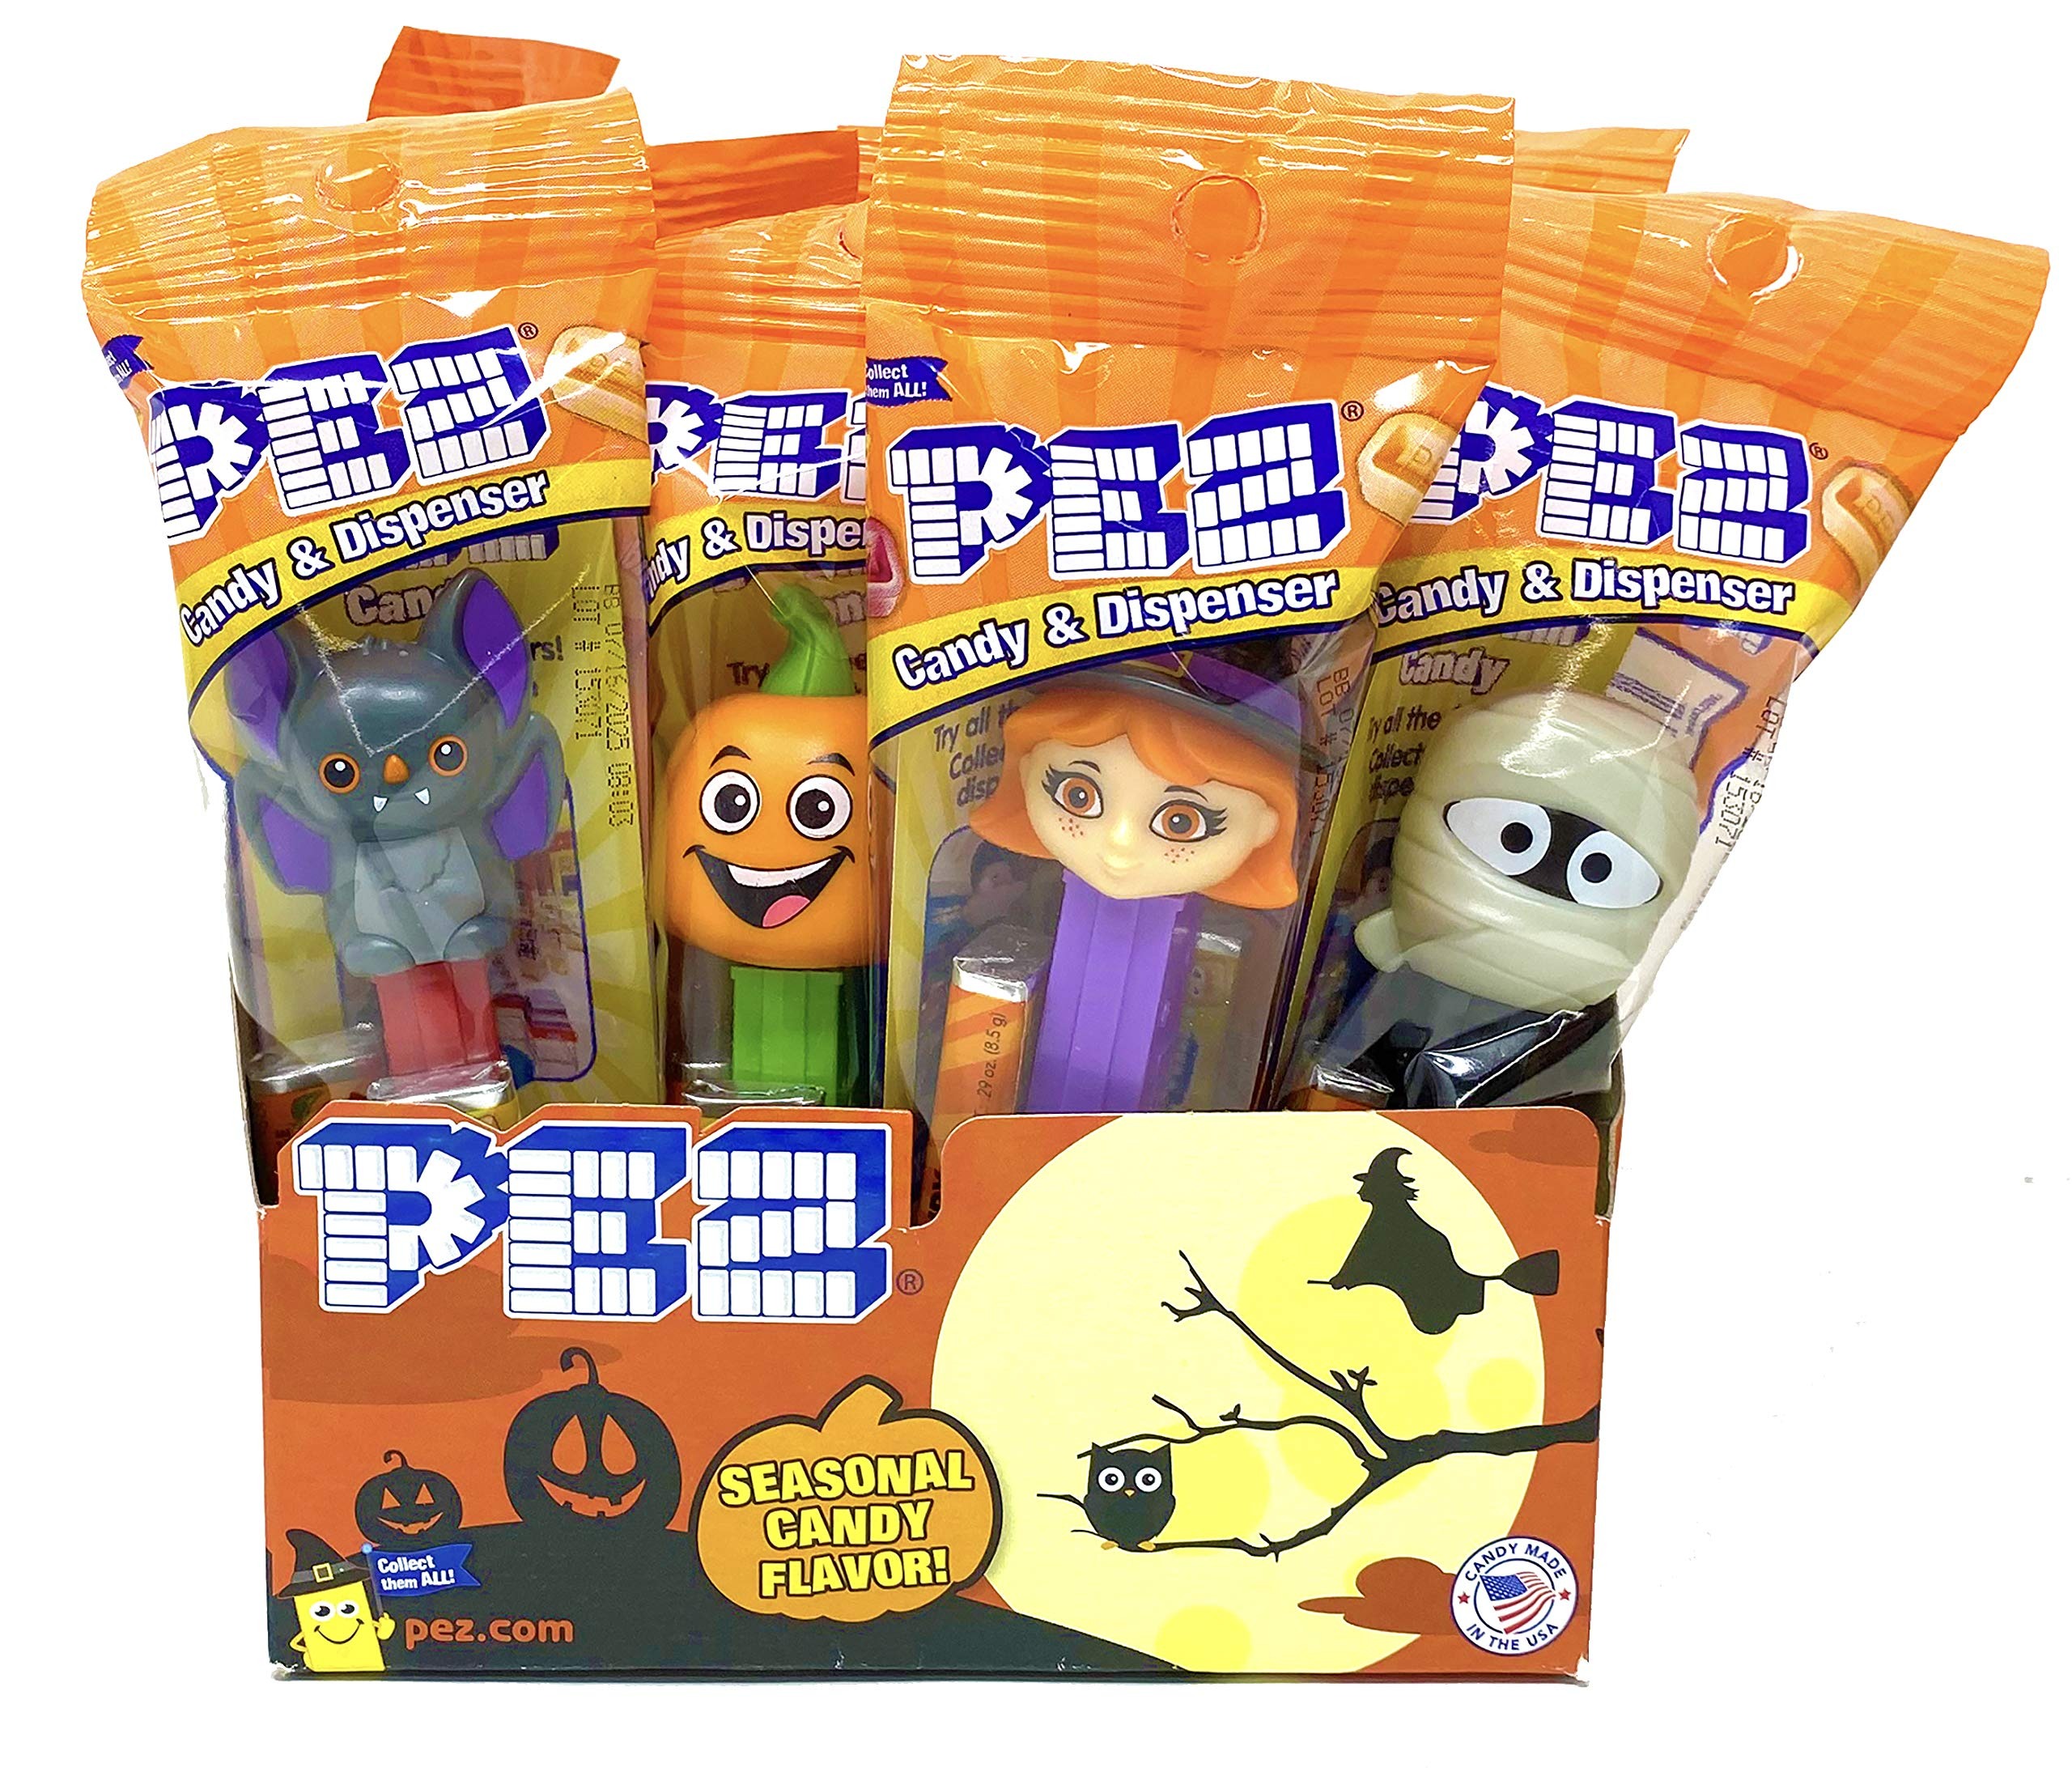
Item Name: Halloween Trick or Treat PEZ Candy Dispensers: Pack of 12
Bullet Point 1: Halloween Candy Dispensers: Pack of 12 PEZ candy dispensers for trick or treating
Bullet Point 2: Dispenses Mixed Fruit Flavored PEZ Candies: Fun candy dispensers for parties and celebrations
Bullet Point 3: Lightweight and Portable: Weighing just 0.558 kg, these candy dispensers are easy to carry
Bullet Point 4: Durable and Long Lasting: Made from pastille formulations that provide a fun, sweet treat
Bullet Point 5: Perfect for Halloween: Scary PEZ dispensers make great decorations and party favors
Value: 12.0
Unit: Count

Price: 21.99